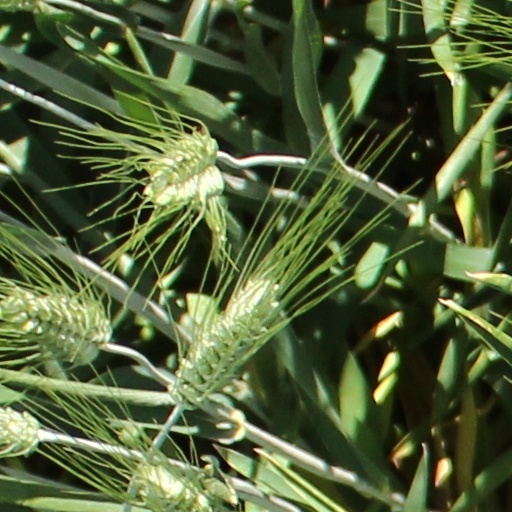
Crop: wheat